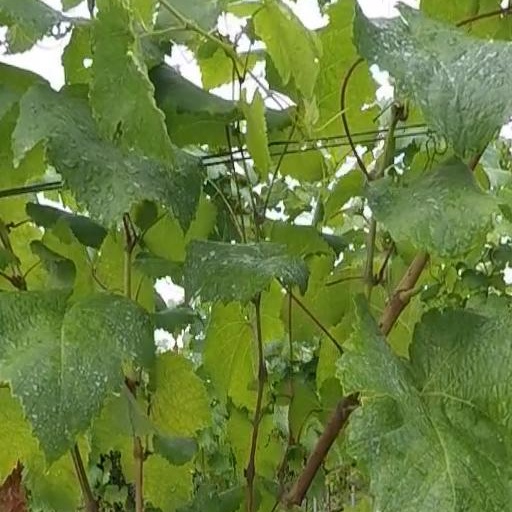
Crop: grape